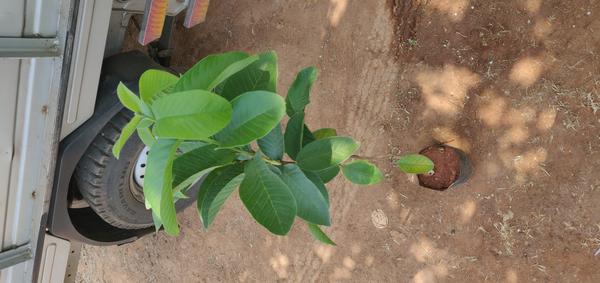
Plant: Gauva